Arduino

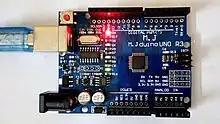
Power LED (red) and User LED (green) attached to pin 13 on an Arduino-compatible board

Most Arduino boards contain a light-emitting diode (LED) and a current-limiting resistor connected between pin 13 and ground, which is a convenient feature for many tests and program functions. A typical program used by beginners, akin to Hello, World!, is "blink", which repeatedly blinks the on-board LED integrated into the Arduino board. This program uses the functions , , and , which are provided by the internal libraries included in the IDE environment. This program is usually loaded into a new Arduino board by the manufacturer.